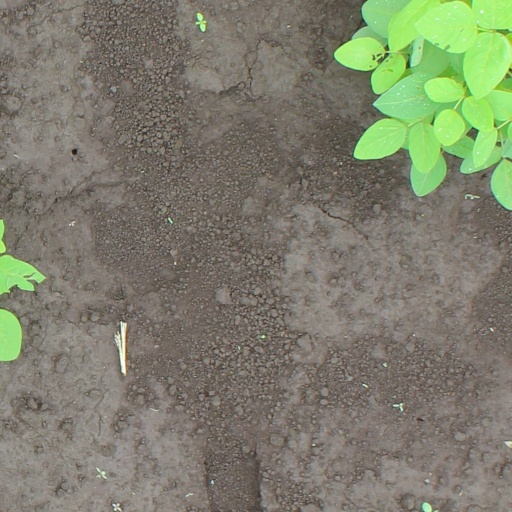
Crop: soybean